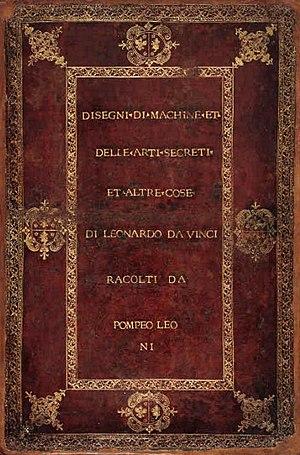
Pompeo Leoni, né à Milan au début des années 1530 et mort à Madrid en octobre 1608, est un sculpteur et un médailleur italien.
Le Codex Atlanticus ou Codice Atlantico est un recueil de dessins et de notes de Léonard de Vinci conservé à la bibliothèque Ambrosienne de Milan. Les dessins ont été collés et rassemblés en 12 volumes reliés de cuir sur plus de 1 119 feuillets, après sa mort, par le sculpteur Pompeo Leoni. On lui donna le nom de Codex Atlanticus à cause de son grand format rappelant celui des atlas. Le Codex Atlanticus couvre une longue période de la vie de Léonard de Vinci, de 1478 à 1518.